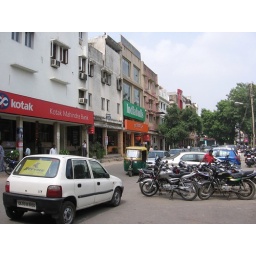
The GKII market near my house